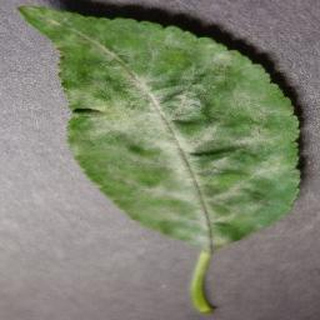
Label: cherry_powdery_mildew